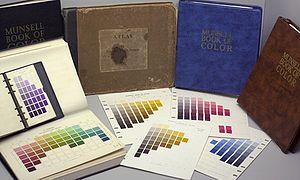
Le nuancier Munsell, appelé aussi atlas de Munsell, code Munsell ou charte Munsell, est le système d’identification des couleurs le plus largement reconnu aux États-Unis.